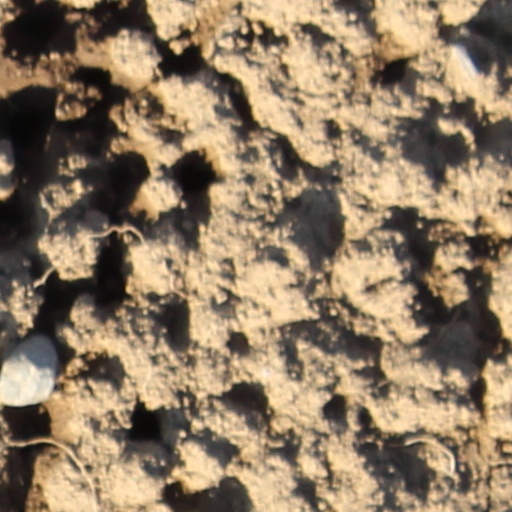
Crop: wheat